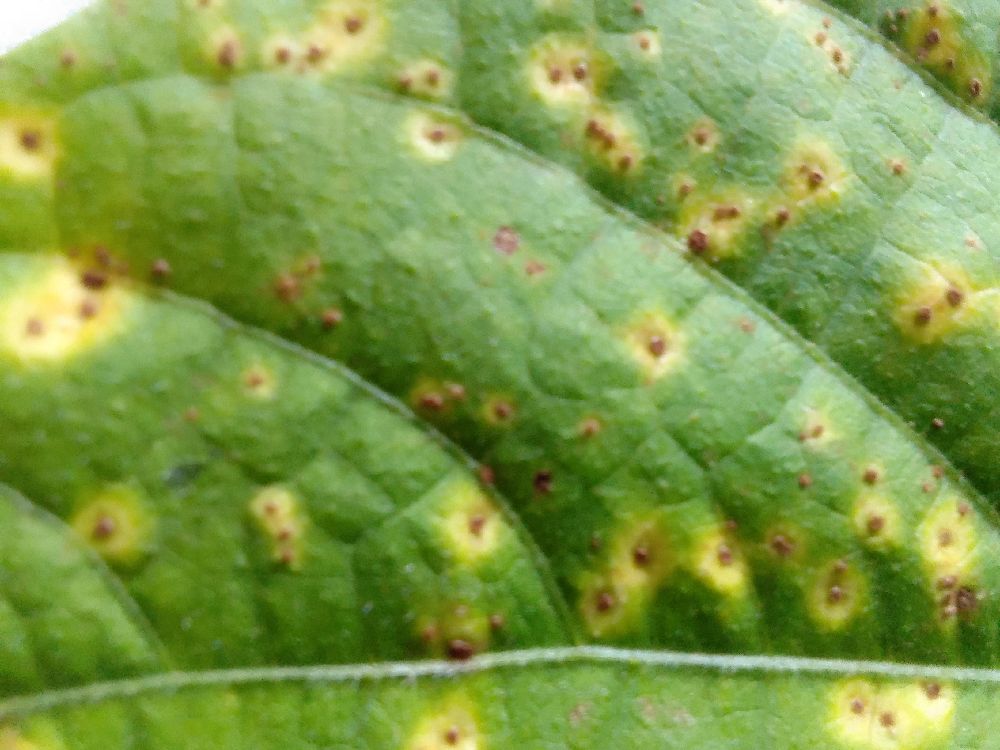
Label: rust